C. J. Stevens

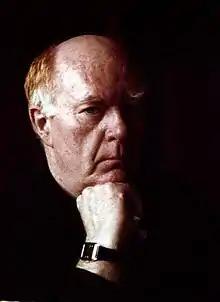
C. J. Stevens, Author

The United States Library of Congress contains a special collection of Stevens' works. He published over 30 books, including poetry, short stories, non-fiction, and biography. He said he submitted his poems "haphazardly" over the years to publishers, being a contributor to "The Nation", "Prairie Schooner", "Literary Review", "Modern Age", "The Post-Crescent", and other publications. By 1990, his poems and stories had also been published in 400 magazines, and more than 50 anthologies and texts.